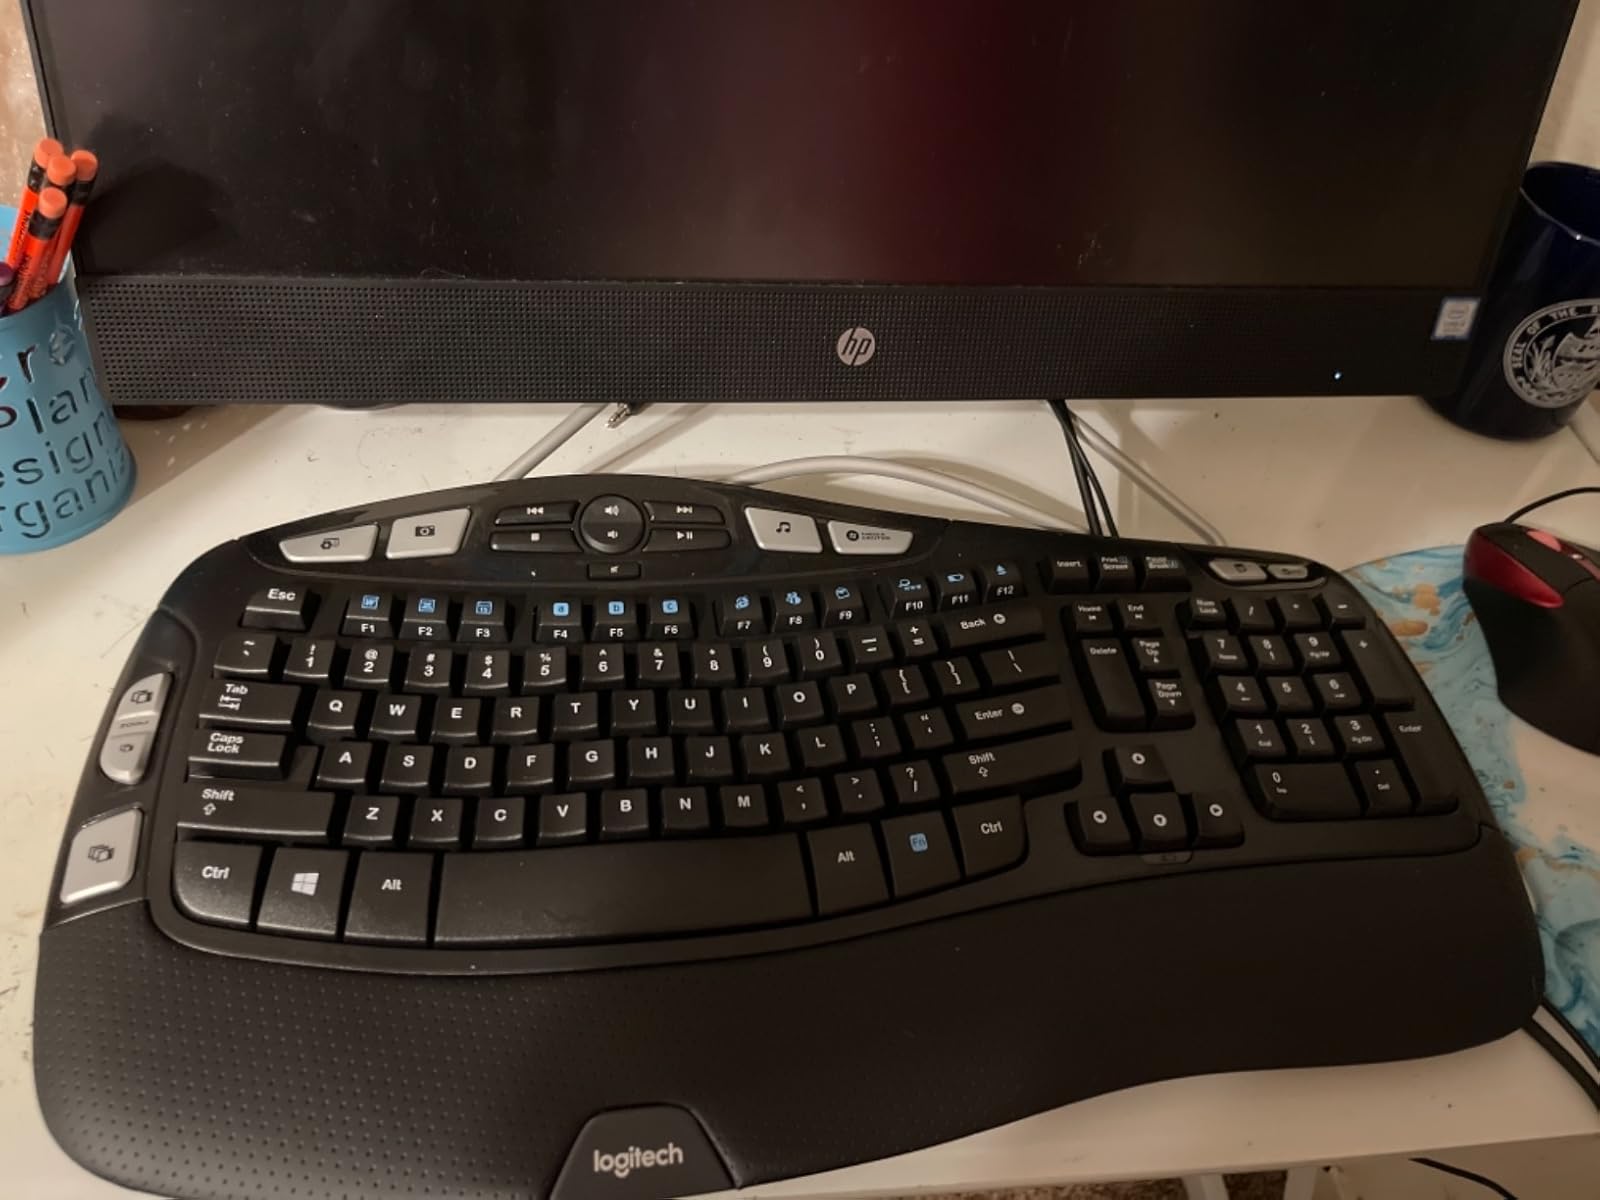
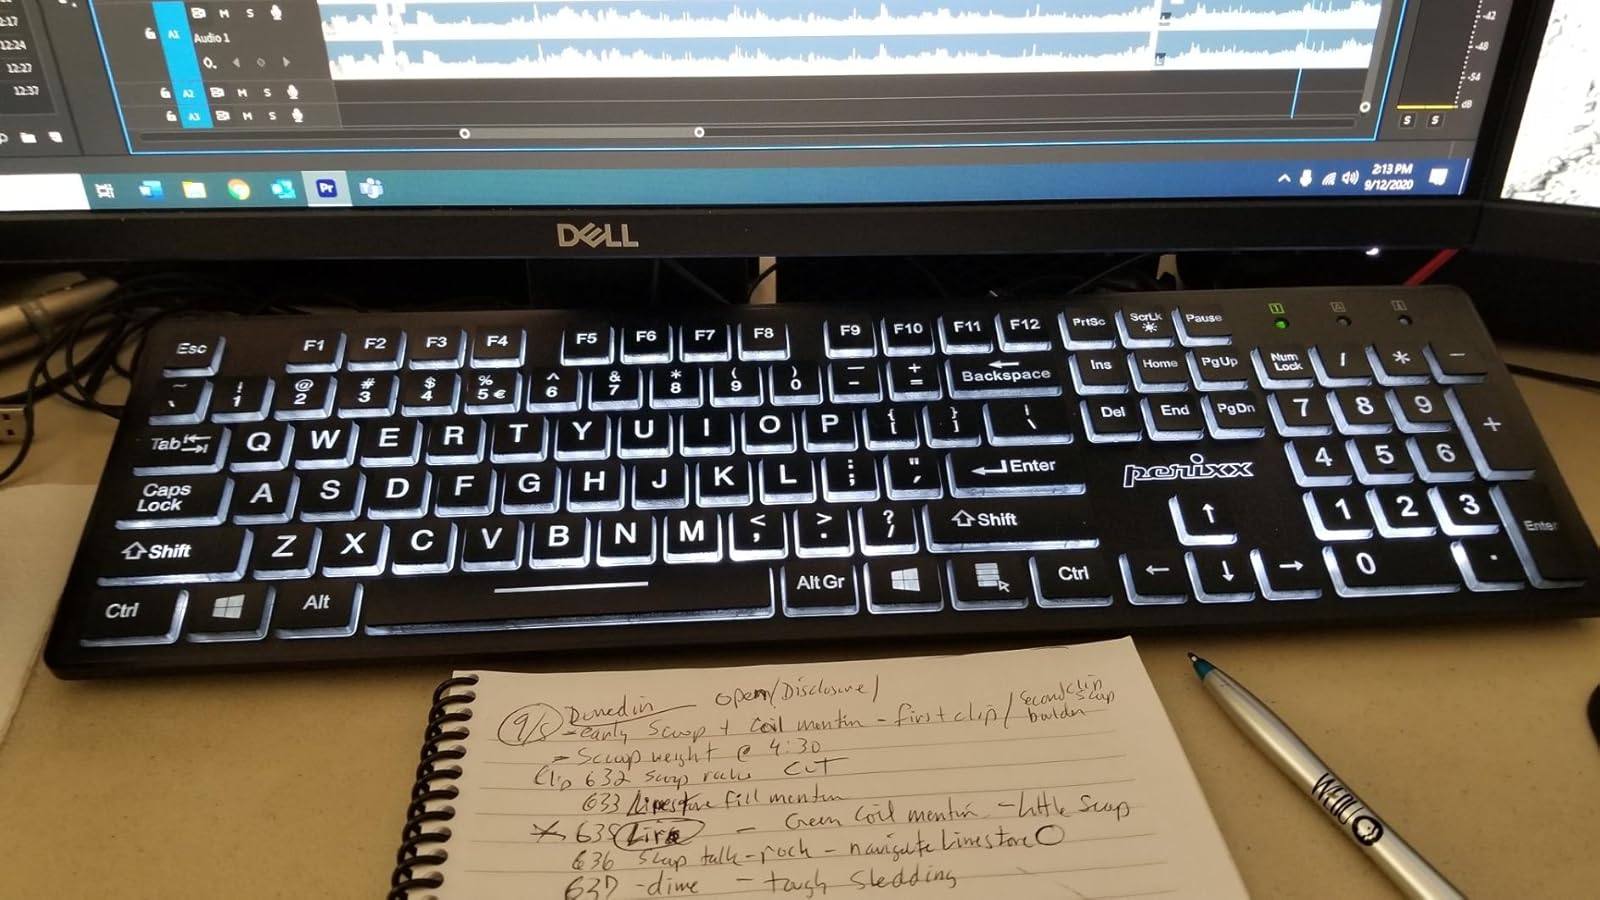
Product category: keyboard
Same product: no